Rogoźnica, Lower Silesian Voivodeship

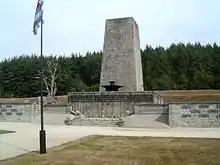
Memorial to victims

During World War II, in 1940, a forced labour subcamp of the Sachsenhausen concentration camp was established by Nazi Germany at a local granite quarry, which in the following year was converted into the Gross-Rosen concentration camp, where 40,000 prisoners perished. By 1944, the number of Gross-Rosen subcamps reached 100. The most numerous ethnic groups imprisoned in the Gross-Rosen network were Jews (from various European countries), Poles and citizens of the former Soviet Union. Nowadays the Gross-Rosen Museum in Rogoźnica is located at the site, it is a branch of the Historical Museum of Wrocław. The stone memorial to victims of the camp, containing ashes collected at the site was unveiled in 1953 and rebuilt in 1985.